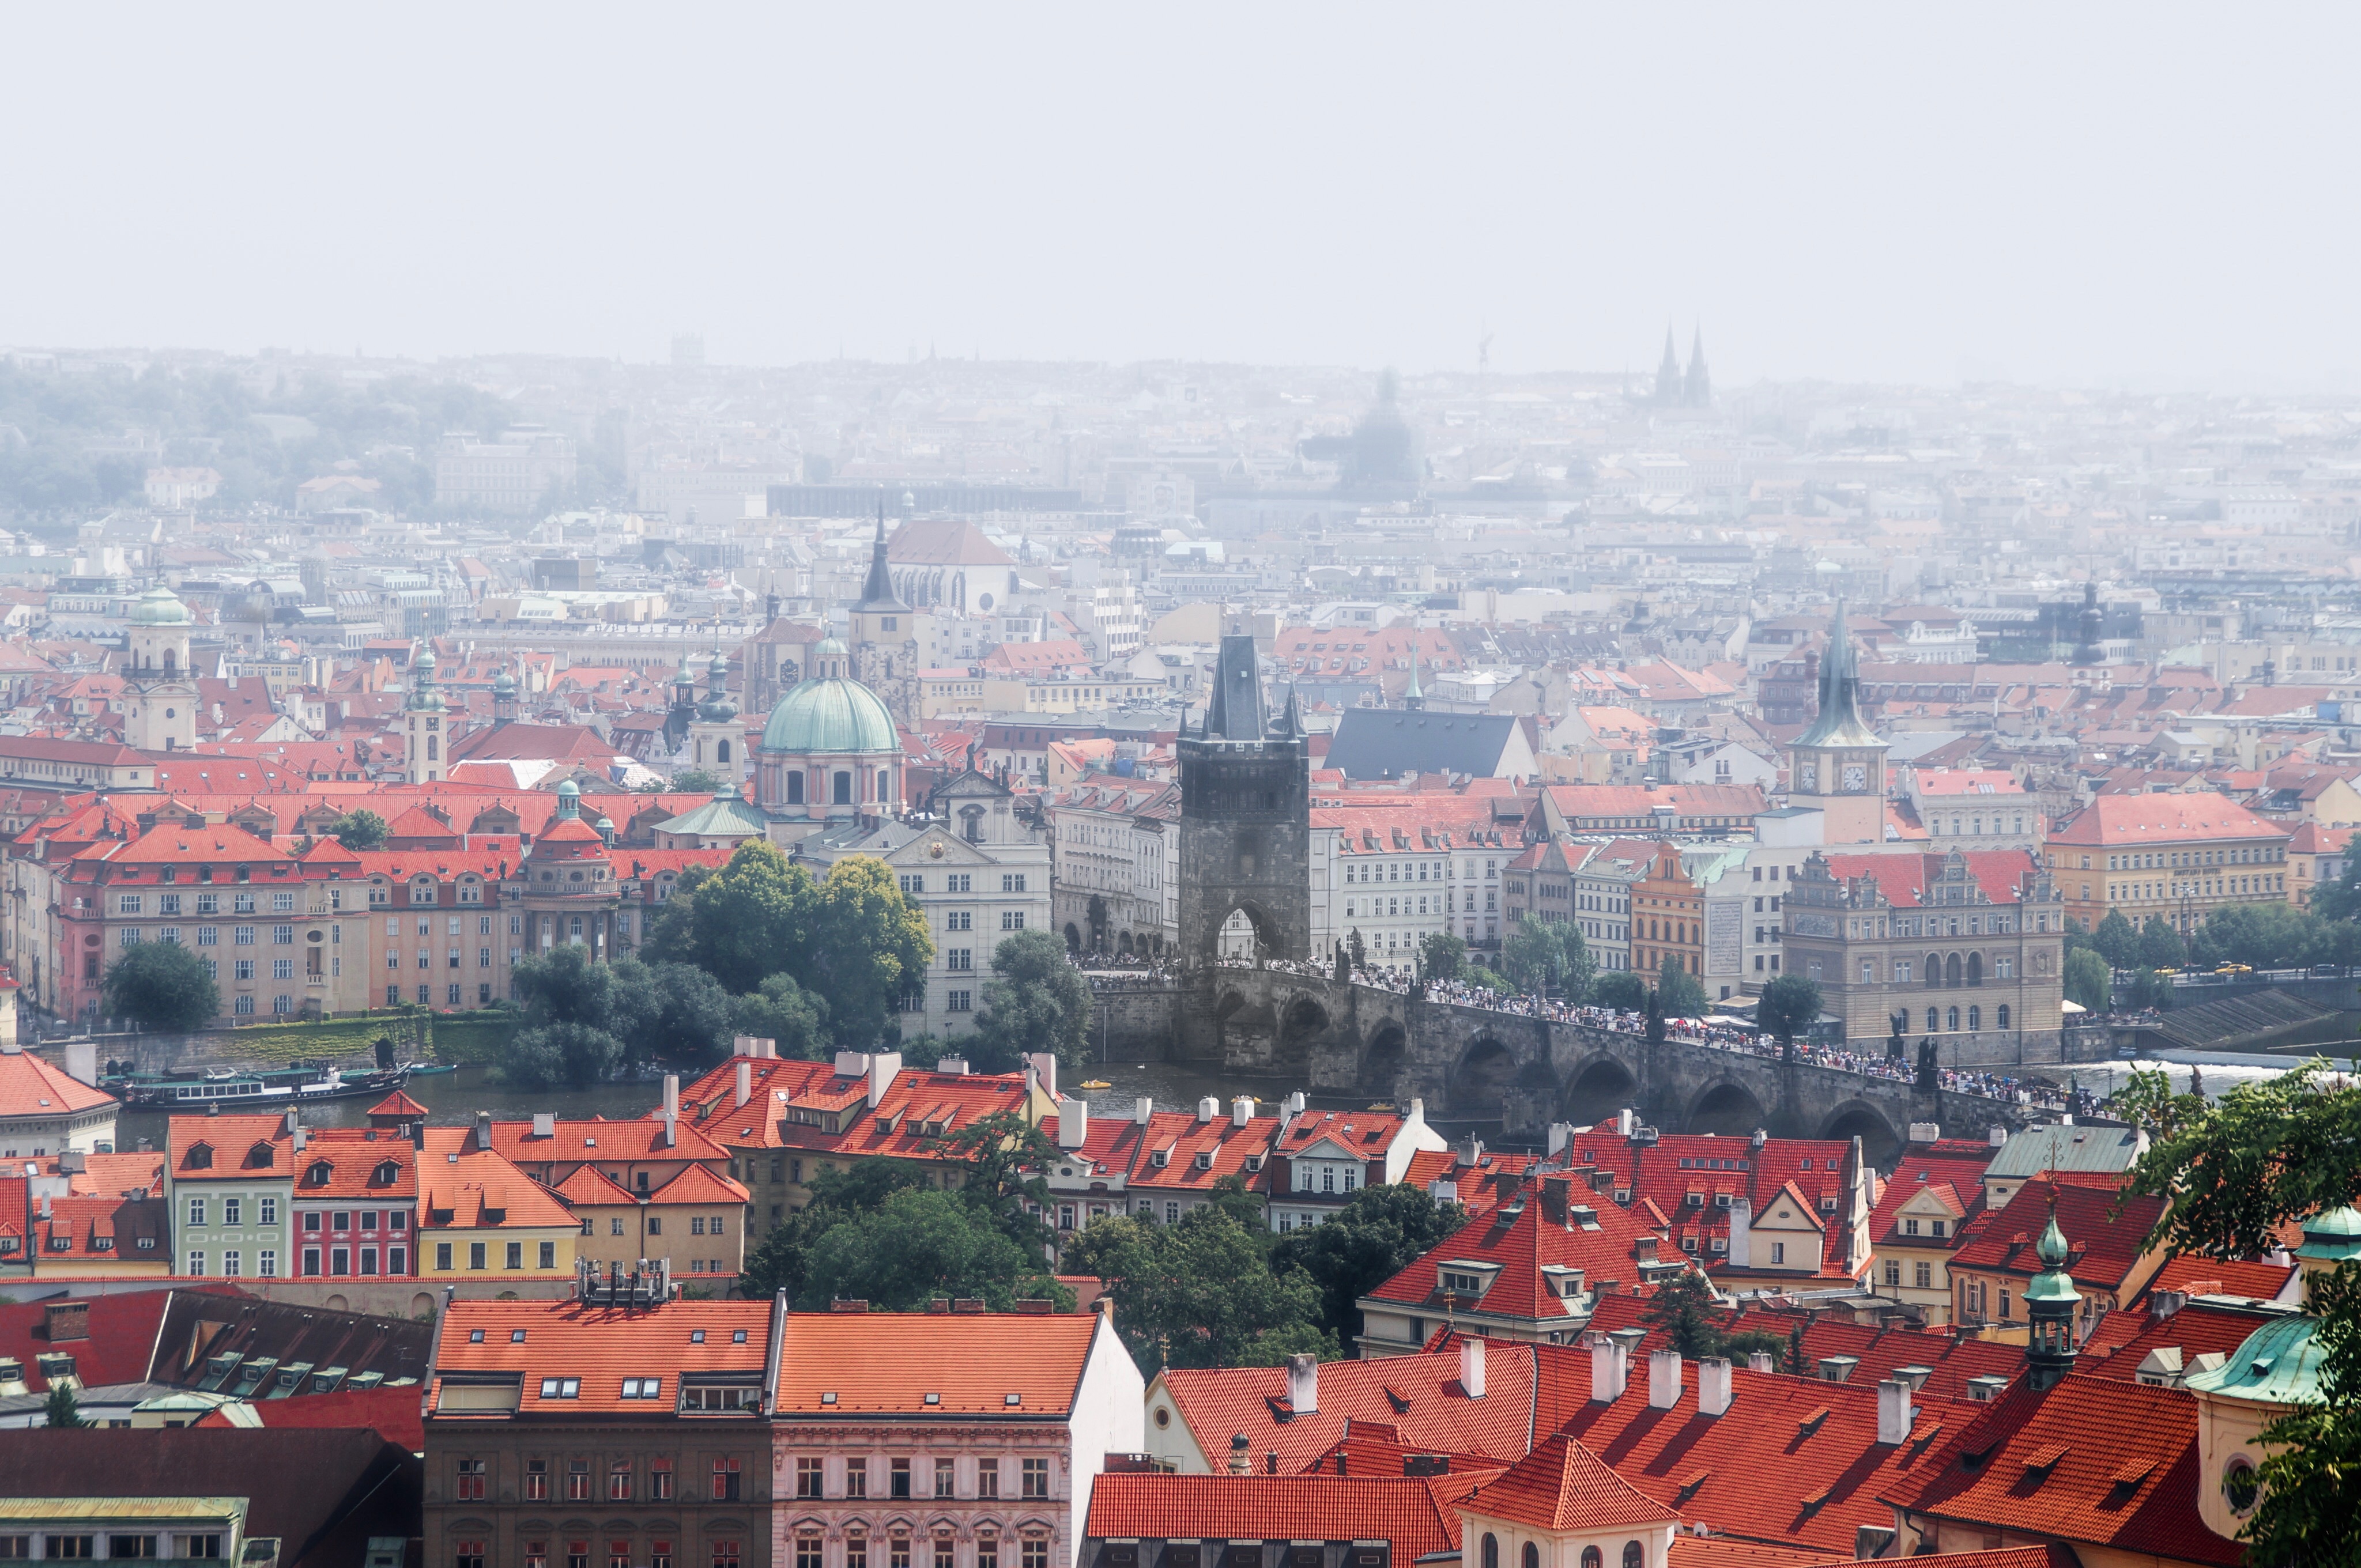
skyline, town, city, cityscape, panorama, downtown, landmark, metropolis, aerial photography, urban area, human settlement, metropolitan area